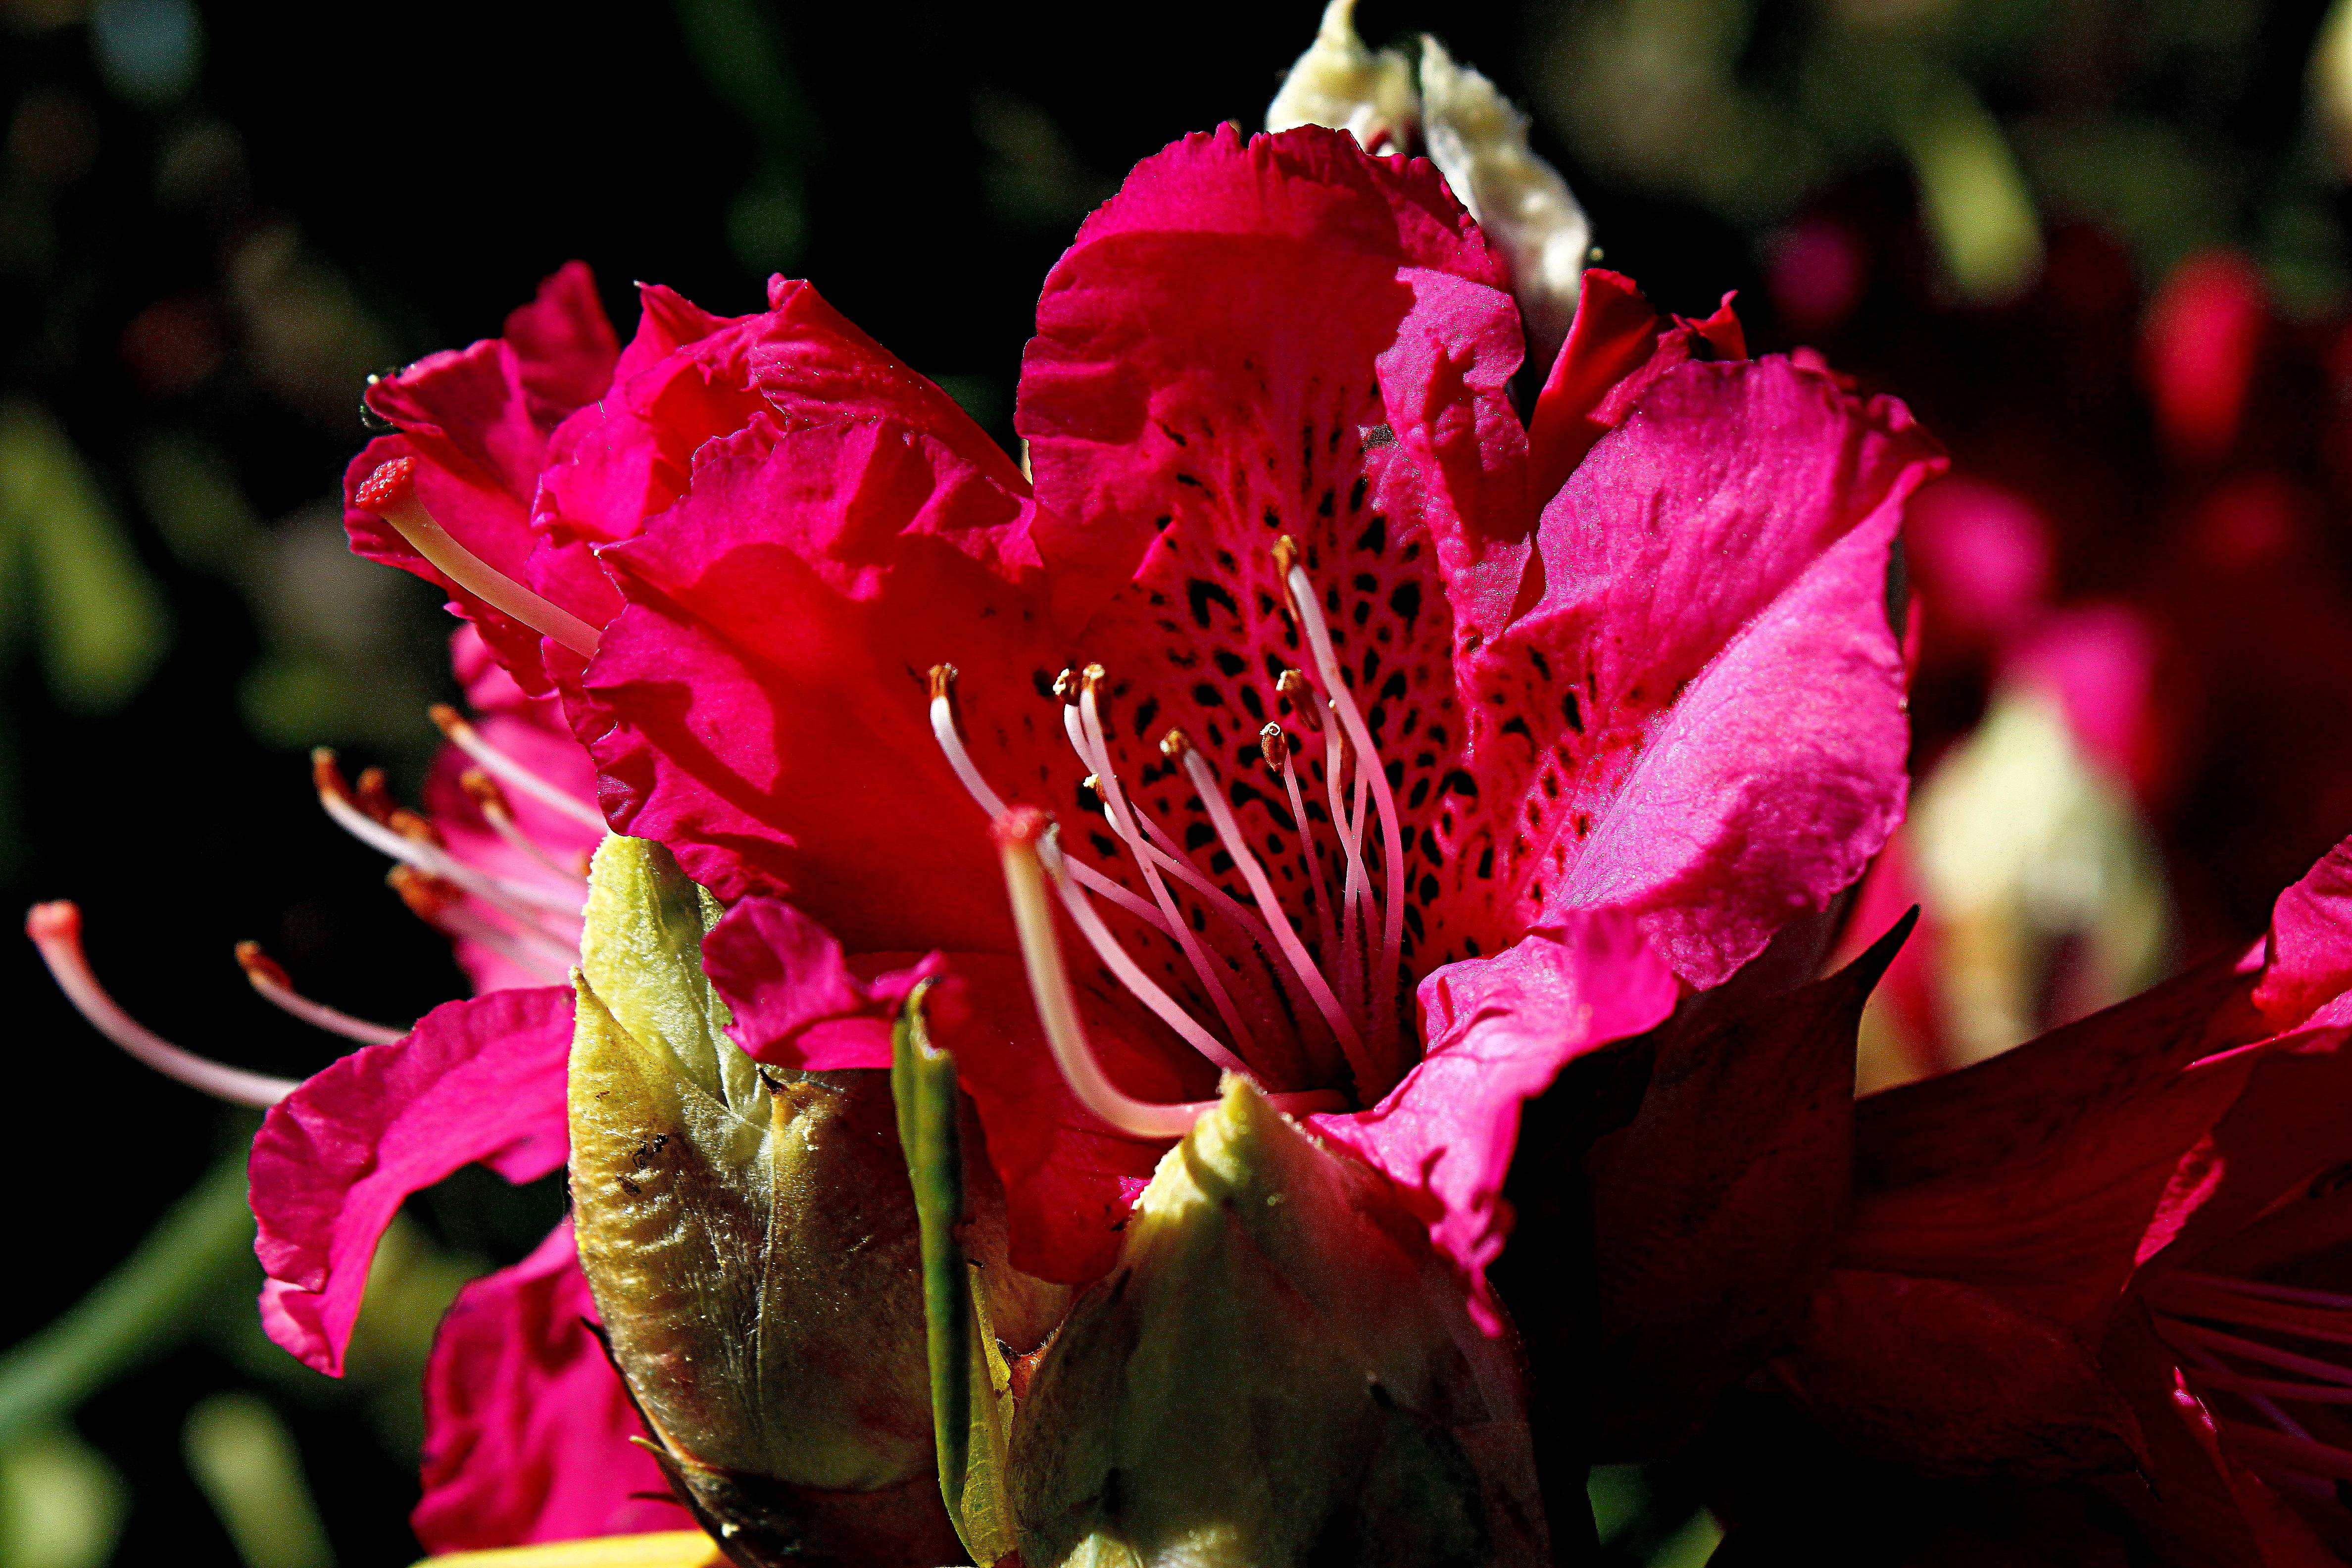
blossom, plant, leaf, flower, petal, rose, red, macro, botany, pink, flora, flowers, close up, shrub, flores, ggl1, canoneos500d, macro photography, flowering plant, garden roses, woody plant, land plant